Expo 2020

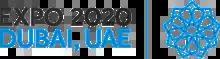
Old logo of Expo 2020 Dubai

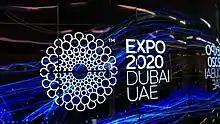
Expo 2020 logo at Dubai International Airport

The main site of Expo 2020 Dubai was a 438-hectare area (1083 acres) located between the cities of Dubai and Abu Dhabi, near Dubai's southern border with Abu Dhabi. The master plan, designed by the American firm HOK, was organized around a central plaza, entitled "Al Wasl Plaza", enclosed by three large thematic districts dedicated to the themes of Expo 2020 – Opportunity, Mobility and Sustainability.